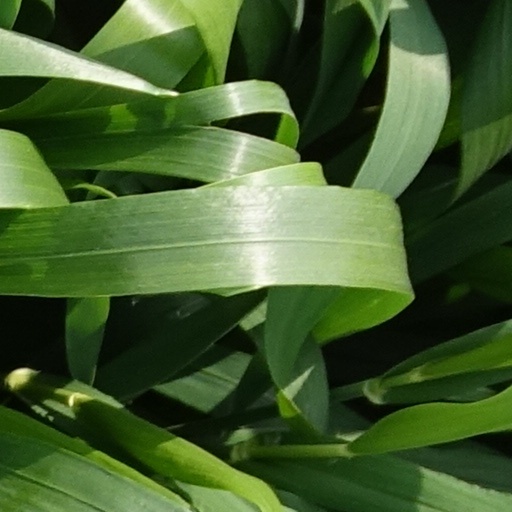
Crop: wheat